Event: Hurricane Matthew
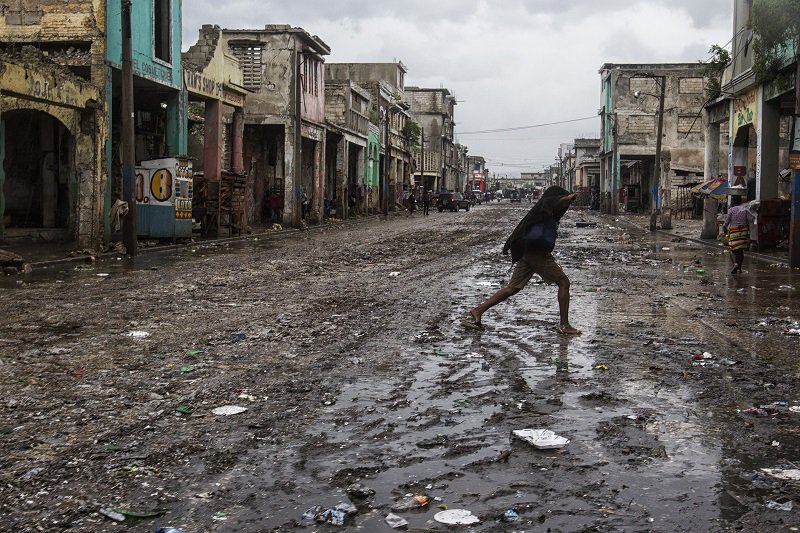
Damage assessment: damage